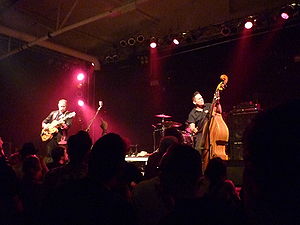
Reverend Horton Heat
Reverend Horton Heat live i 2010
Reverend Horton Heat er et amerikansk band, der blev dannet i 1985. Reverend Horton Heat er en Texas-trio som primært spiller rock.